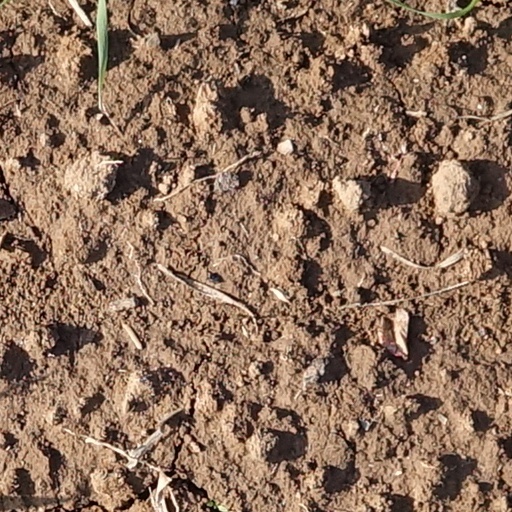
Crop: wheat